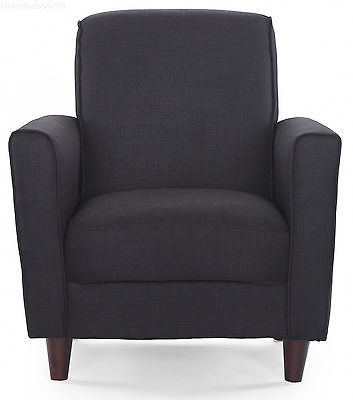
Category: chair